Describe the emotion expressed in this image:  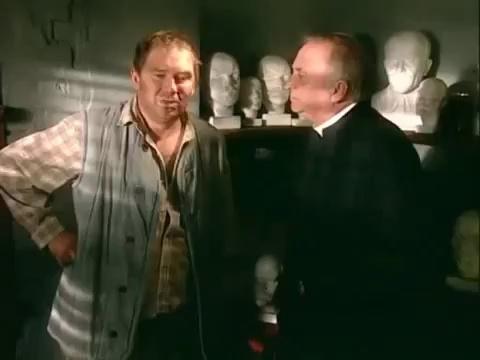
This person displays Fear, valence and arousal with low intensity.